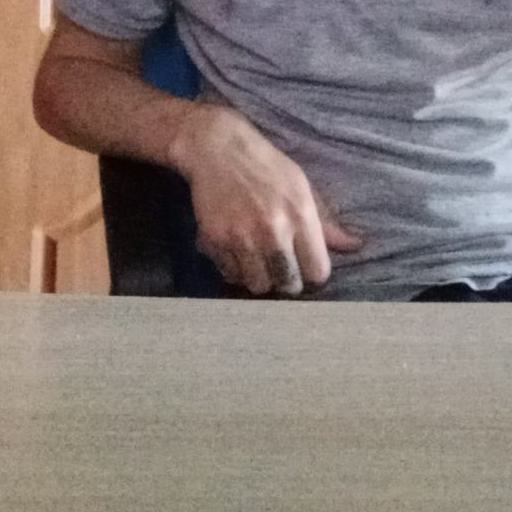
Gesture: no_gesture